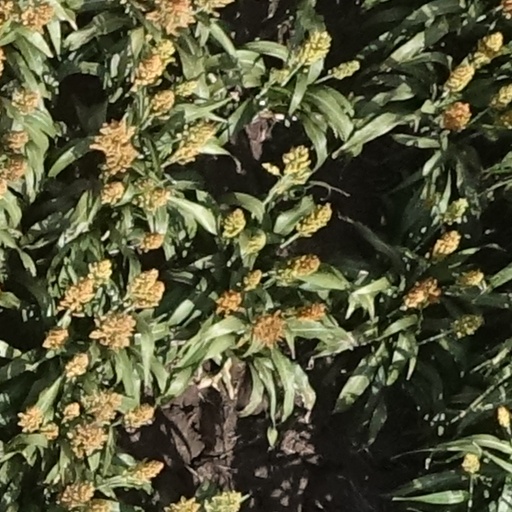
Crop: sorghum